Maria Dragoni

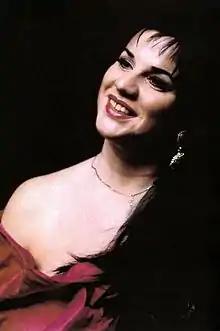
Maria Dragoni

Maria Dragoni (born 22 December 1958) is an Italian operatic soprano active international career in major opera house from 1984 to present.